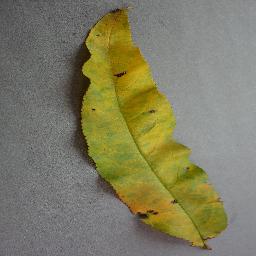
Label: Peach___Bacterial_spot